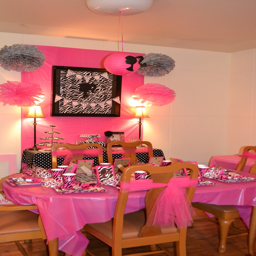
this is so me ... party .